Textile-reinforced concrete

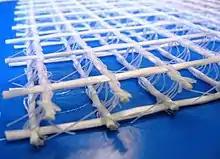
Glass fiber structure for use in textile-reinforced concrete

Materials with high tensile strengths with negligible elongation properties are reinforced with woven or nonwoven fabrics. The fibres used for making the fabric are of high tenacity like jute, glass fibre, Kevlar, polypropylene, polyamides (Nylon) etc. Recently, attention has been given to the use of plant-based fibers (either dispersed or as a fabric) in reinforcement of concrete. The use of plant-based fibers is promising but the individual components are subject to degradation due to the alkaline environment. The weaving of the fabric is done either in a coil fashion or in a layer fashion. Molten materials, ceramic clays, plastics or cement concrete are deposited on the base fabric in such a way that the inner fabric is completely wrapped with the concrete or plastic.